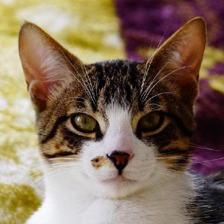
Label: animals